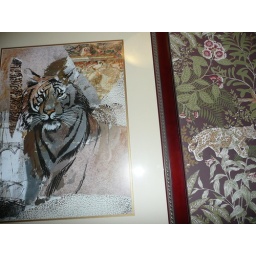
Big game cats in Todd's apartment building hallway